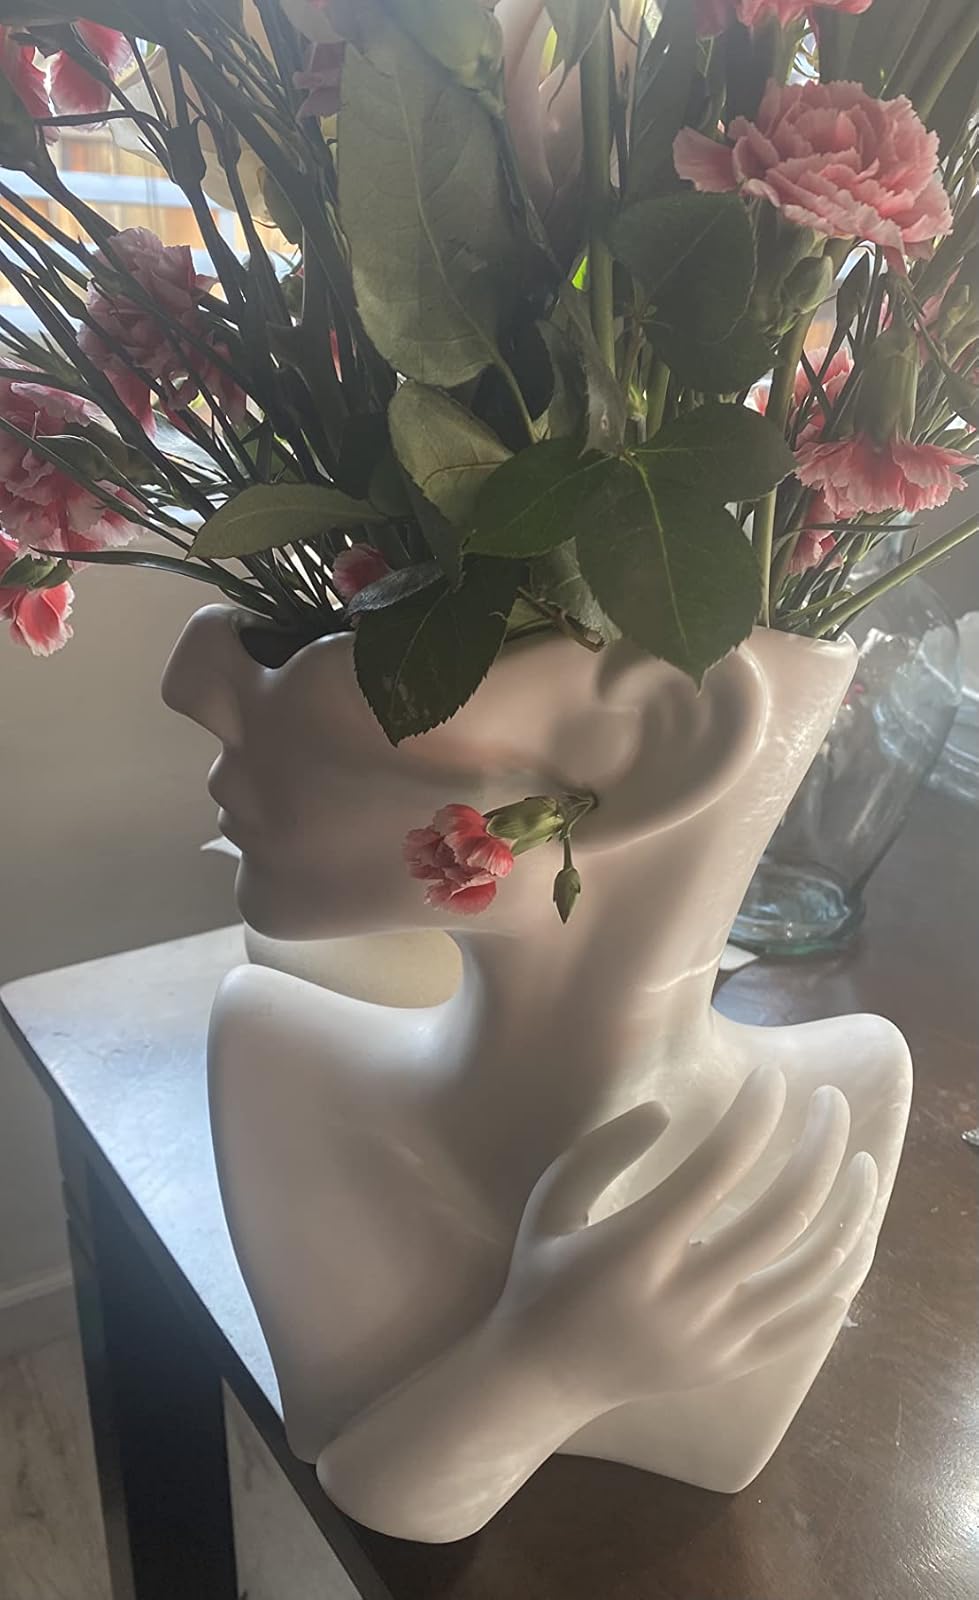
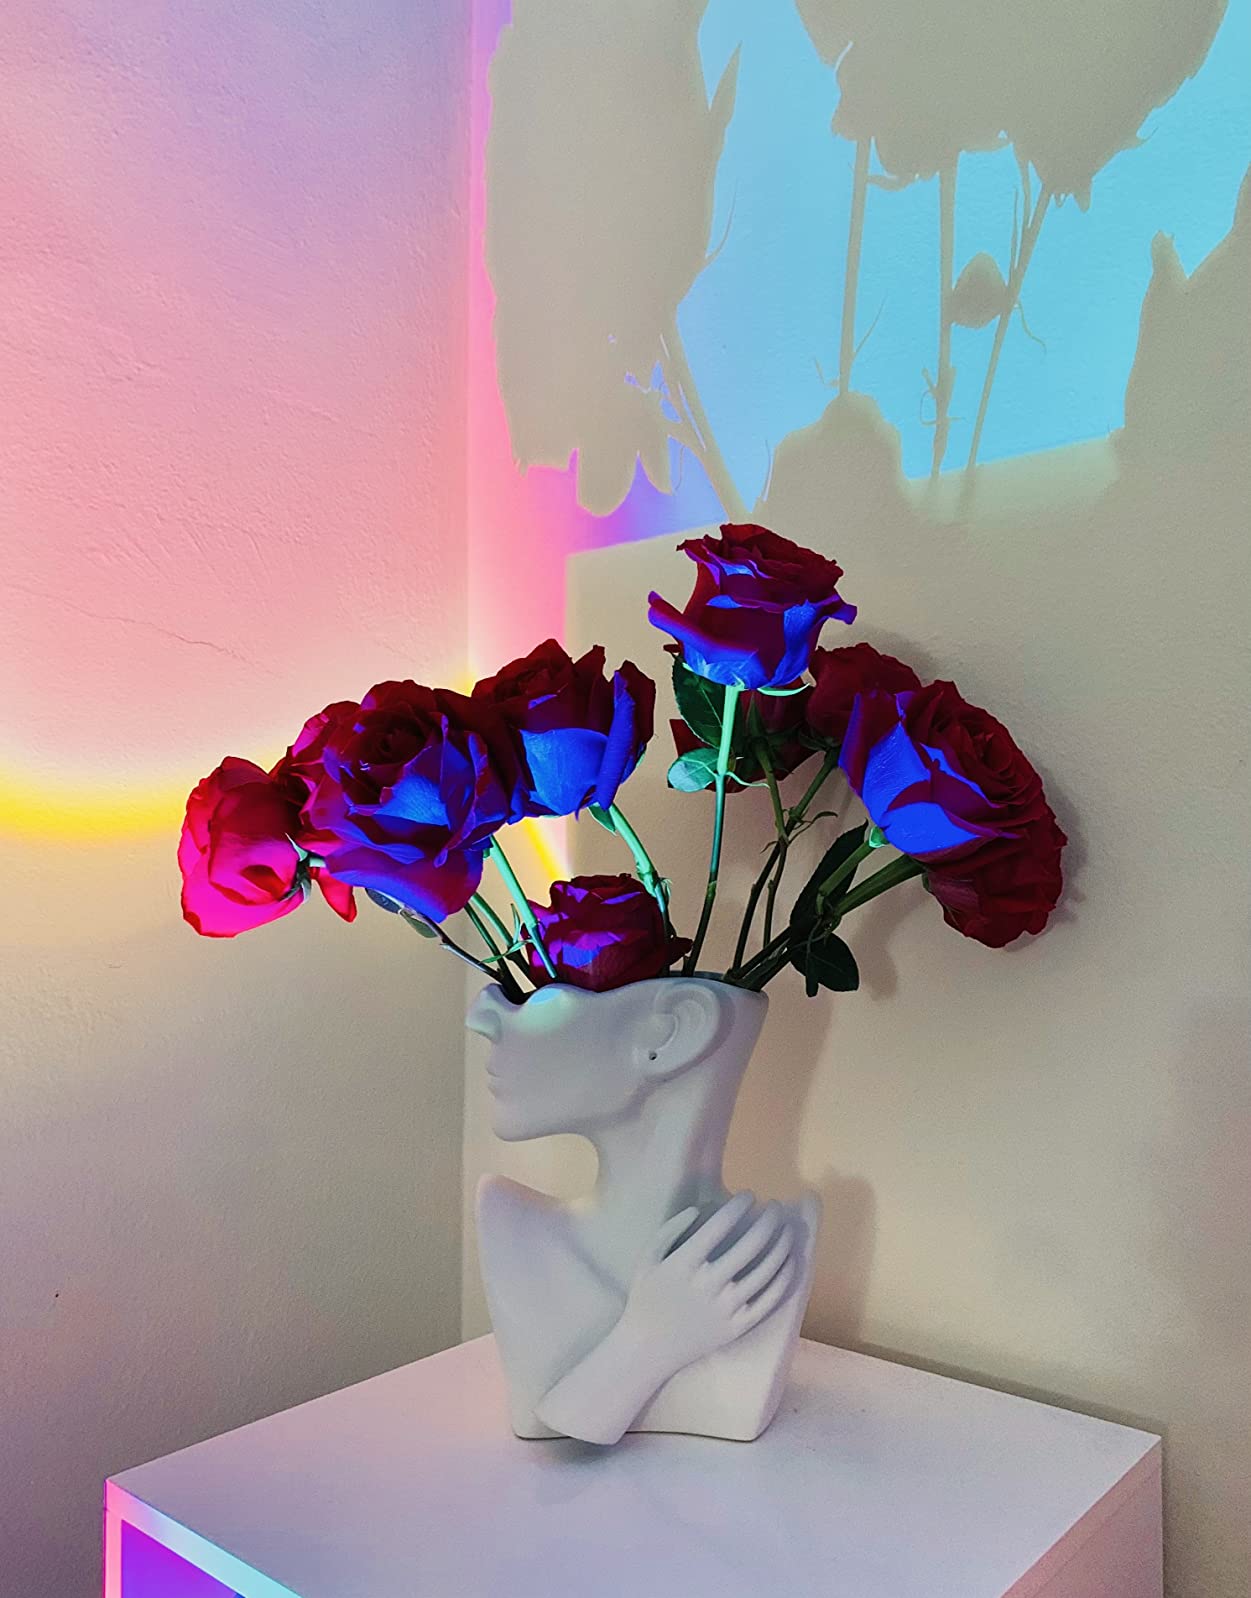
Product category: vase
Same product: yes